HMS Boreas (H77)

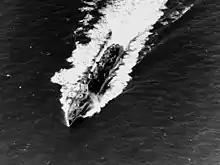
"Boreas" in the English Channel on 28 September 1939.

The ship was ordered on 22 March 1929 from Palmer's at Jarrow, under the 1928 Naval Programme. She was laid down on 22 July 1929, and launched on 11 June 1930, as the fourth RN ship to carry this name. "Boreas" was completed on 20 February 1931 at a cost of £221,156, excluding items supplied by the Admiralty such as guns, ammunition and communications equipment. After her commissioning, she was assigned to the 4th Destroyer Flotilla with the Mediterranean Fleet until September 1936 when she was transferred to Home Fleet. Her service in the Mediterranean was uneventful until in July 1936, when "Boreas" evacuated civilians at the start of the Spanish Civil War.